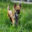
Label: dog